Gustardwood common

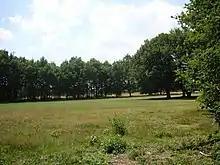
Gustardwood common

Gustardwood common is an area of common land just north of the village of Wheathampstead in Hertfordshire, United Kingdom.